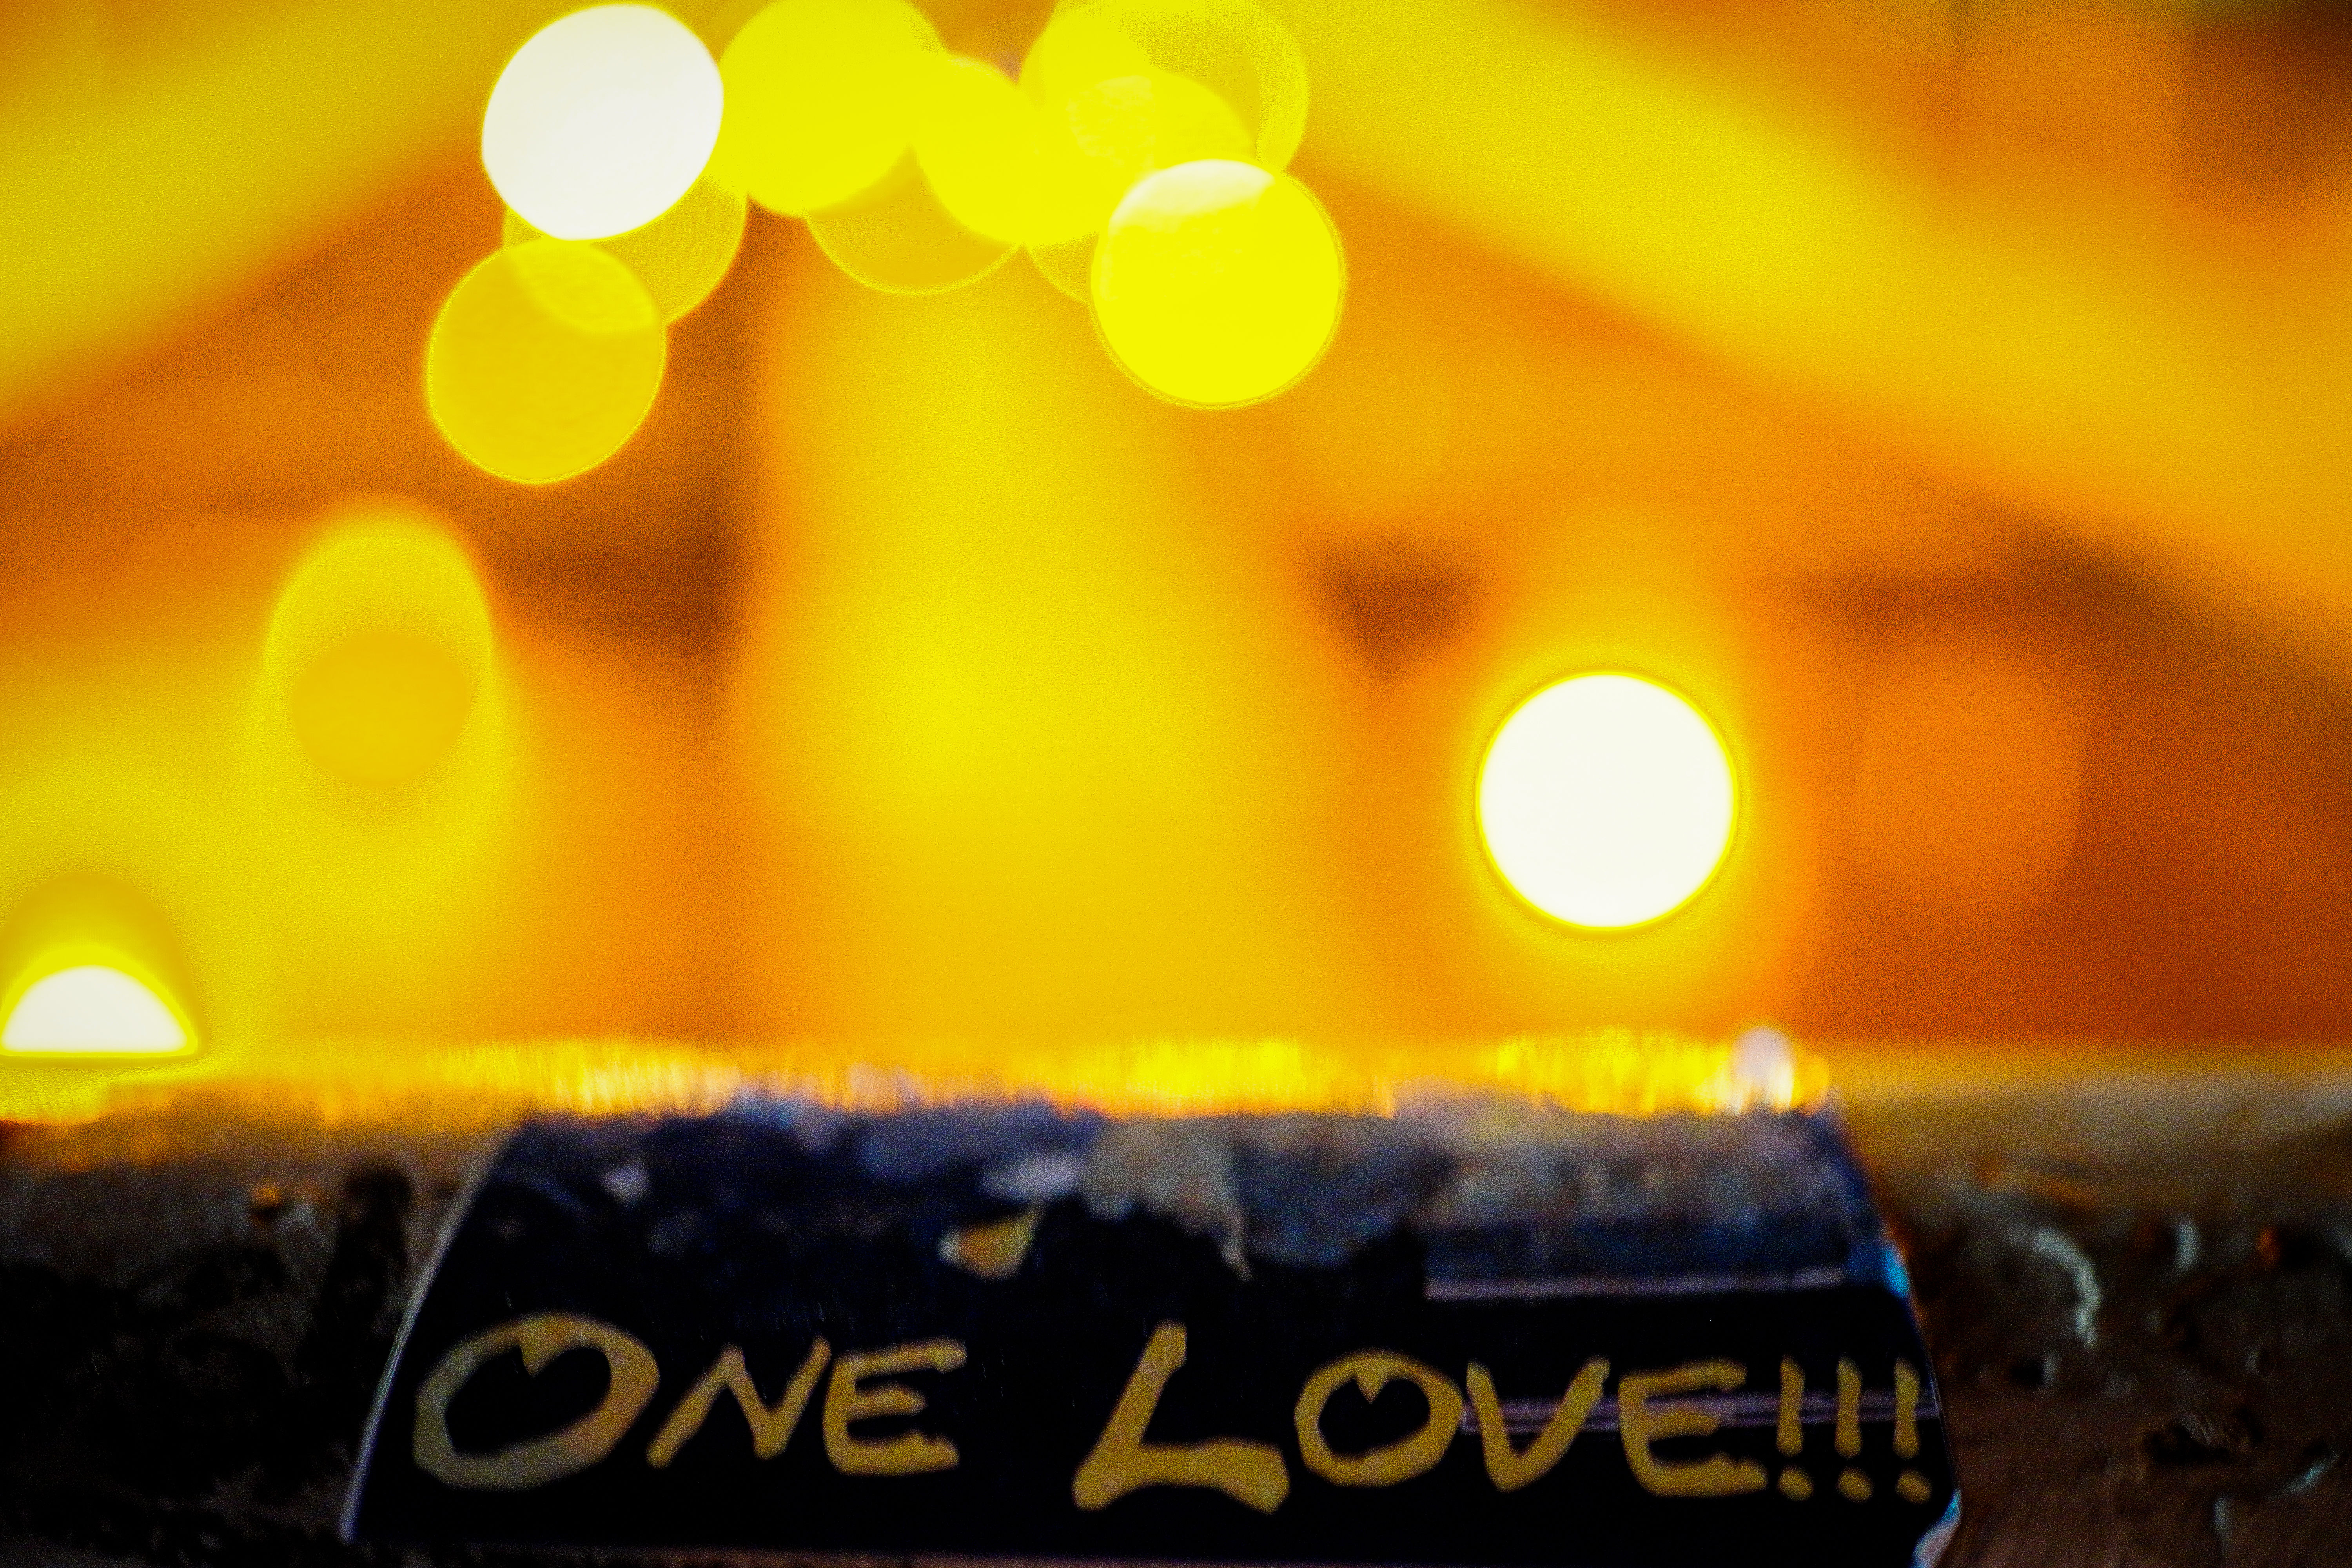
light, bokeh, sunlight, love, color, romance, partner, yellow, marriage, art, cool image, kunst, liebe, i, ehe, romantik, beziehung, macro photography